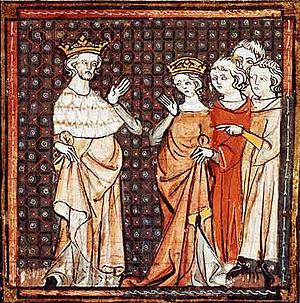
Adélaïde de Paris ou Aélis, désignée aussi sous les noms d'Adélaïde de France ou d'Adélaïde d'Adalard, est née entre 850 et 860 et décédée à Laon, le 18 octobre 900 ou le 18 novembre 901. Fille du comte palatin Adalhard de Paris, également marquis de Frioul, elle est la seconde épouse du roi Louis II Le Bègue, et la mère de Charles III le Simple. Elle fut reine d'Aquitaine, puis reine des Francs occidentaux, reine de Lotharingie et de Provence de 877 à 879.
La liste des monarques de France réunit les rois et les empereurs qui ont régné sur la France, au travers des différentes constructions politiques, territoriales et dynastiques qui se succédèrent. Parmi les différents moments de cette royauté française, on distingue l'époque des royaumes francs au haut Moyen Âge, le royaume de France en tant que tel jusqu'à la Révolution française, puis le Premier Empire, la Restauration, la monarchie de Juillet et enfin le Second Empire. Le dernier monarque ayant régné en France est l'empereur Napoléon III, déchu officiellement le 1ᵉʳ mars 1871, après la défaite de Sedan. Jusqu'alors, la France avait toujours été une monarchie ou un empire, hormis durant deux périodes : la Première République, du 22 septembre 1792 au 18 mai 1804, et la Deuxième République, du 24 février 1848 au 2 décembre 1852.